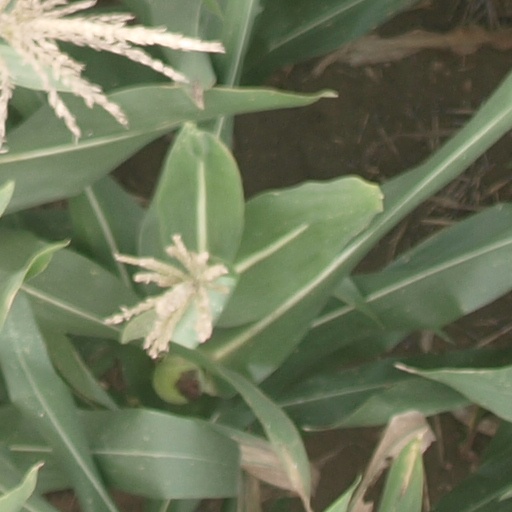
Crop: maize; corn